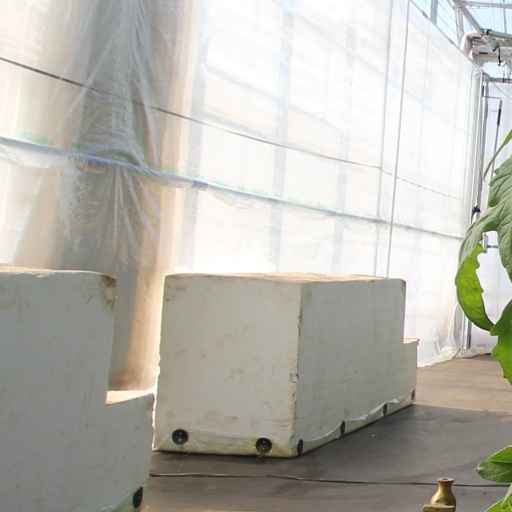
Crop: tomato